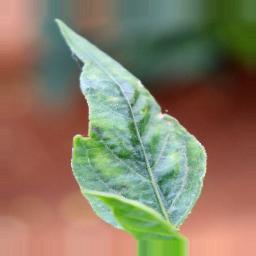
Label: healthy